Mario Christian Meyer

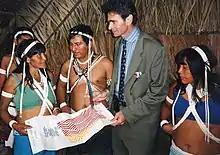

In 1994, Meyer appeared as a special delegate from Brazil to the UNESCO's World Symposium on Literacy in order to present his new approach merging linguistic abilities and biodiversity know how.